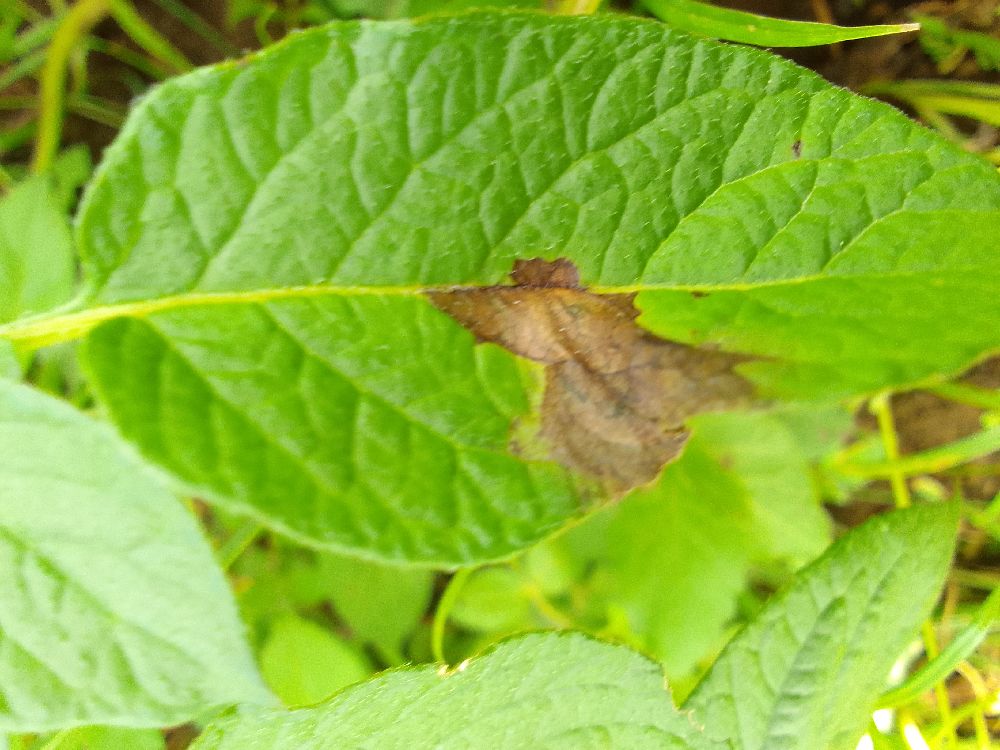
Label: Late blight